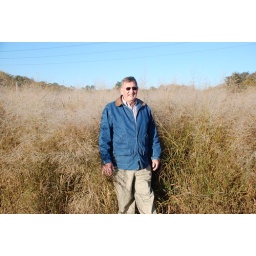
Clark Garland, chair of University of Tennessee Biofuels Education Team, standing in a two-year stand of switchgrass.